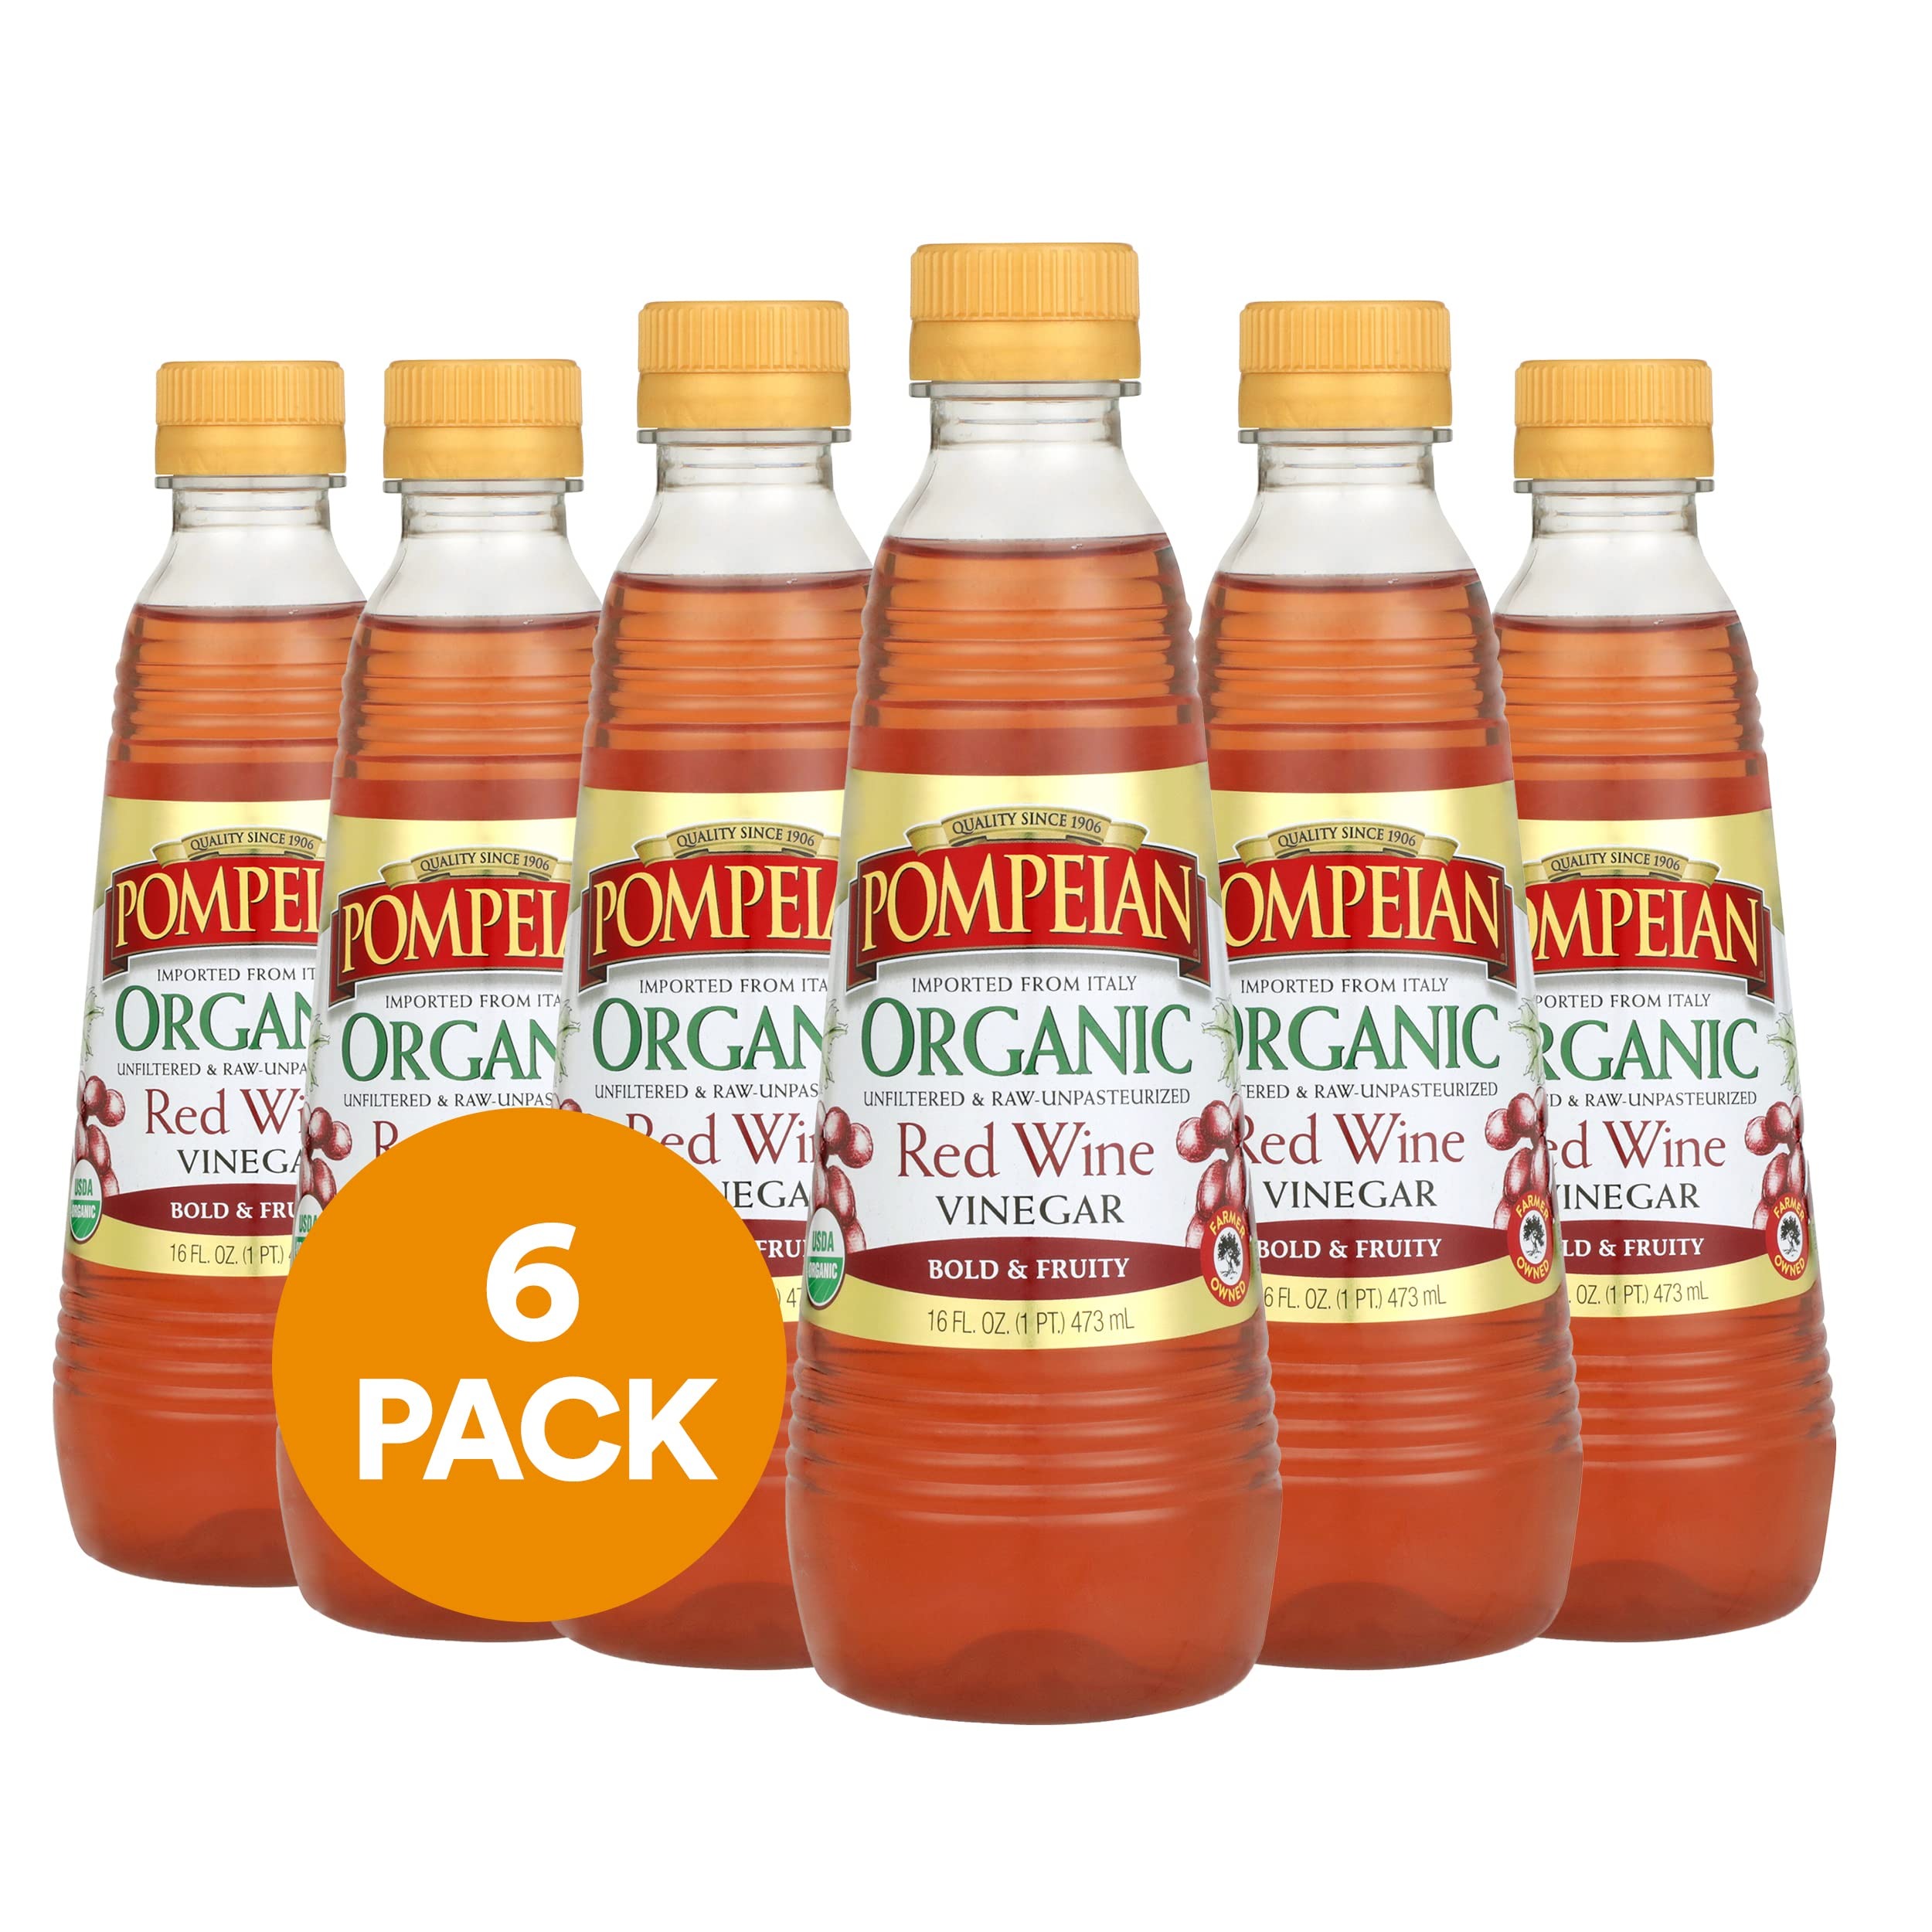
Item Name: Pompeian Gourmet Organic Red Wine Vinegar, Unfiltered & Unpasteurized, Perfect for Marinades, Salad Dressings, 16 FL. OZ., Pack of 6
Bullet Point 1: ORGANIC RED WINE VINEGAR: Expertly crafted by The Olive Oil People, Pompeian's USDA Certified Organic Red Wine Vinegar pairs perfectly with any of Pompeian’s farmer-crafted olive oils.​
Bullet Point 2: BOLD & FRUITY TASTE: Pompeian Organic Red Wine Vinegar is perfect for salad dressings, marinades and sauces.​
Bullet Point 3: 100% FARMER CRAFTED: Quality from The Olive Oil People since 1906.
Bullet Point 4: BPA-FREE BOTTLE: Protects and preserves the quality and taste of your vinegar.​
Bullet Point 5: COMMITTED TO QUALITY: Pompeian Organic Red Wine Vinegar is USDA Certified Organic, Naturally Gluten Free and Non-Allergenic, and Non-GMO Verified by the Non-GMO Project.​
Value: 96.0
Unit: Fl Oz

Price: 3.215